Sai Deodhar

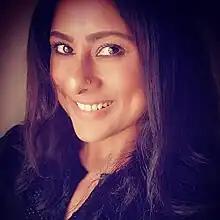

Sai Deodhar (born 21 April) is an Indian actress who primarily works in Hindi television. Deodhar is best known for portraying Flight Lieutenant Monica Singh Kochar in "Saara Akaash", Ananya Sachdev Samarth in "Ek Ladki Anjaani Si," and Kasturi Singh in "Udaan". For "Saara Akaash", she received a nomination for the Indian Telly Award for Fresh New Face – Female.